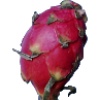
Label: red_pitahaya